List of England Test cricket records

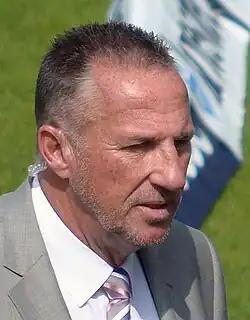
Ian Botham is second to James Anderson for the England record for the most Test five-wicket hauls.

A five-wicket haul refers to a bowler taking five wickets in a single innings.